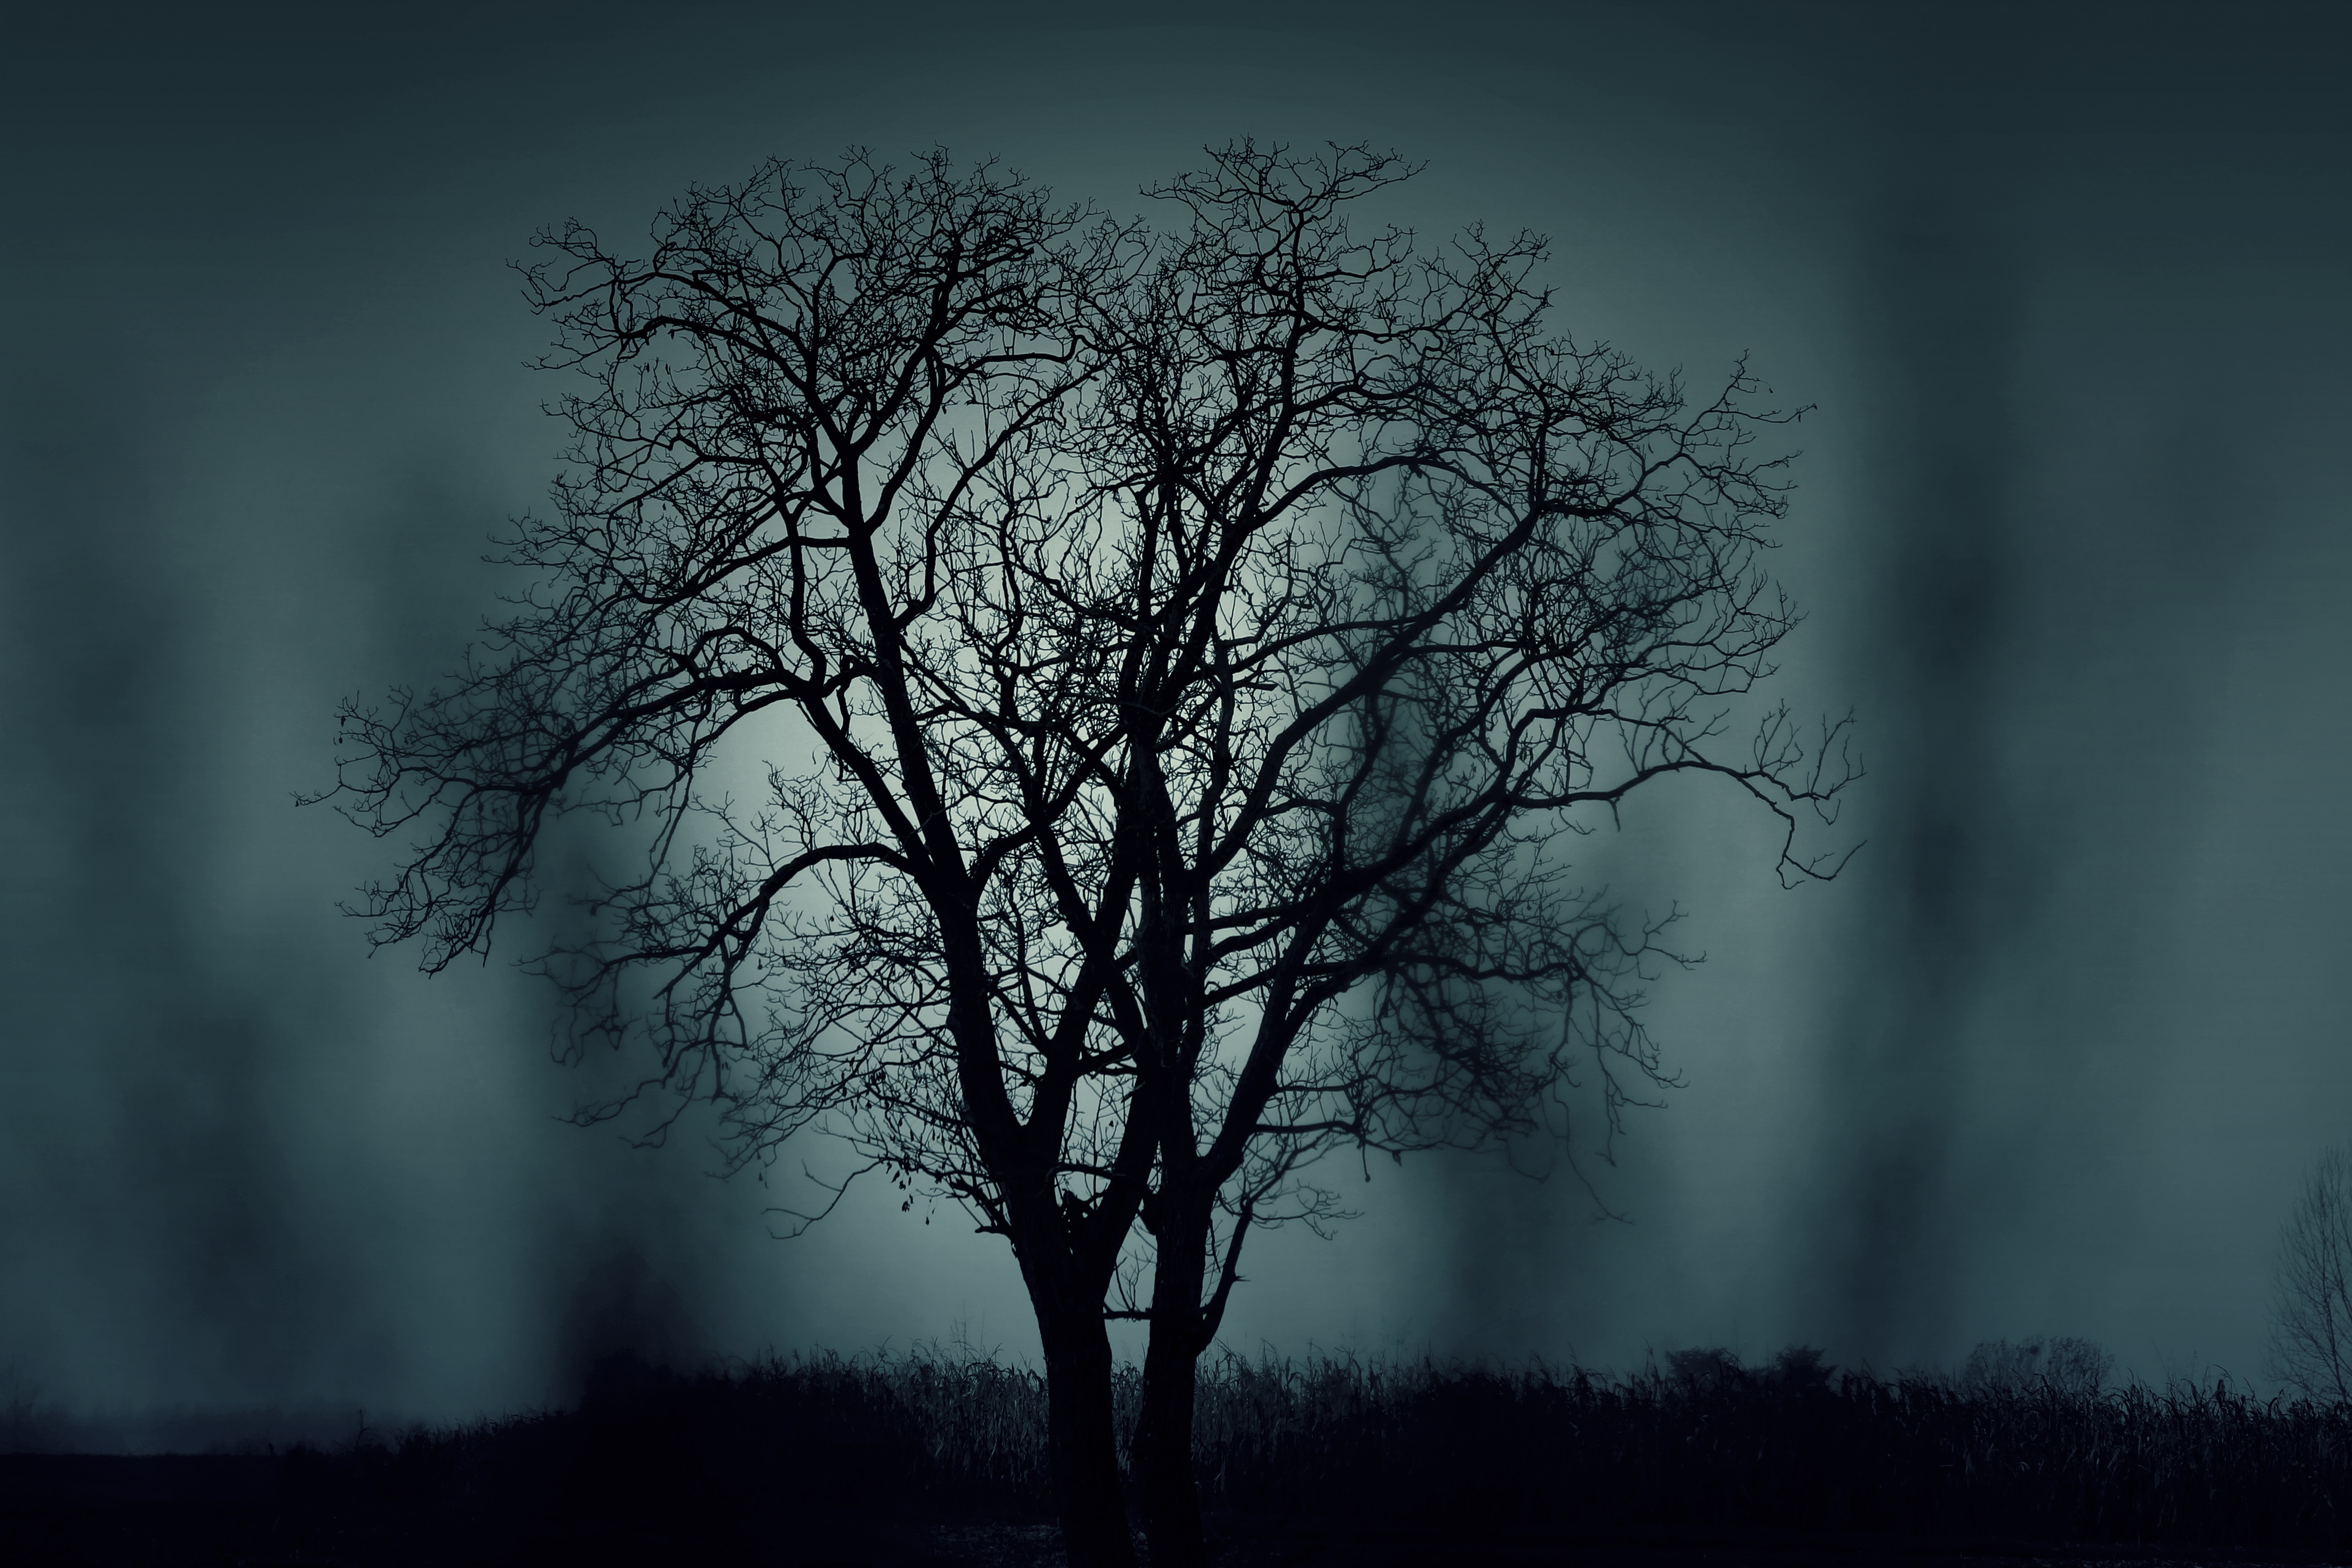
tree, nature, forest, branch, silhouette, cold, winter, cloud, black and white, plant, sky, fog, mist, sunlight, morning, dawn, atmosphere, spooky, dark, dusk, halloween, weather, darkness, black, monochrome, mysterious, atmospheric phenomenon, woody plant